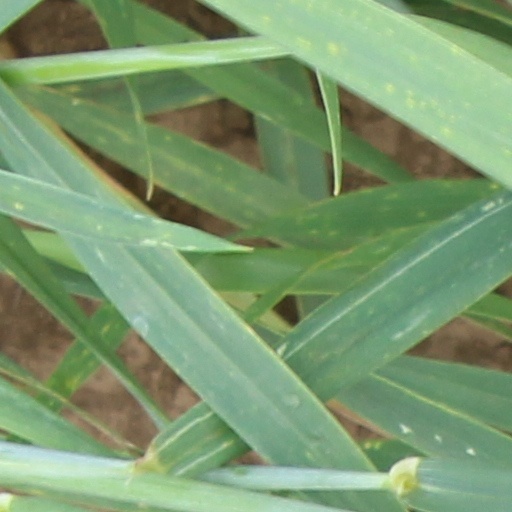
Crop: wheat